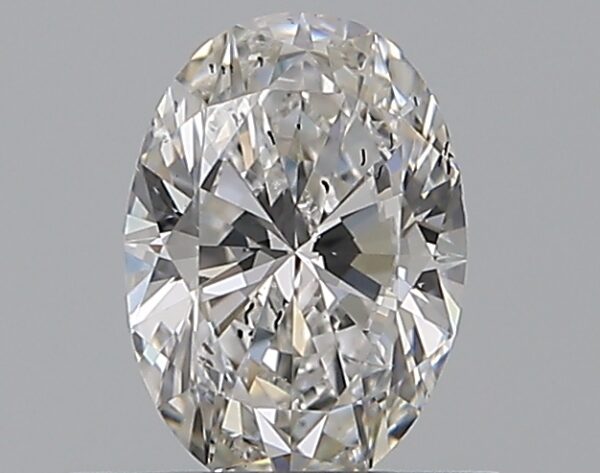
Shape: oval
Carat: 0.5
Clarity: SI1
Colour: E
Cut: EX
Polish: EX
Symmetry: VG
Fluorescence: N
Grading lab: GIA
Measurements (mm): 6.27 x 4.47 x 2.66